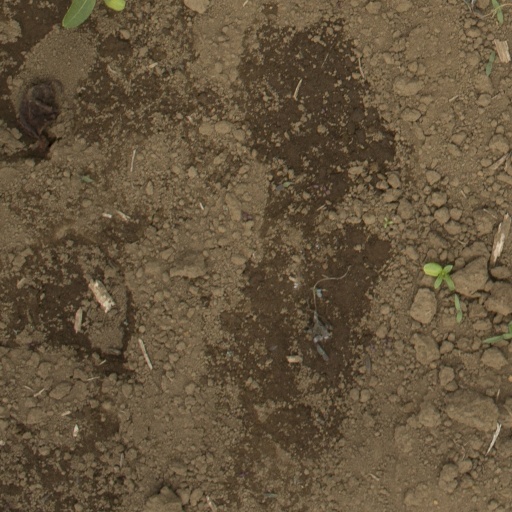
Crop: Jerusalem artichoke